Yasmin David

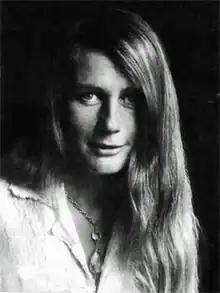
Yasmin David

Yasmin David (1939–2009) was a British landscape painter. She was the daughter of Lorna Garman Wishart and Laurie Lee. Many of her works were only exhibited posthumously. Since her death, her daughter, documentary filmmaker Clio David, discovered over 200 unseen paintings and drawings at the family home in Devon, leading to a solo exhibition of her work at The New Art Gallery Walsall in the summer of 2021. Yasmine's work in this gallery explores the beauty of the Devon landscape near Dartmoor.